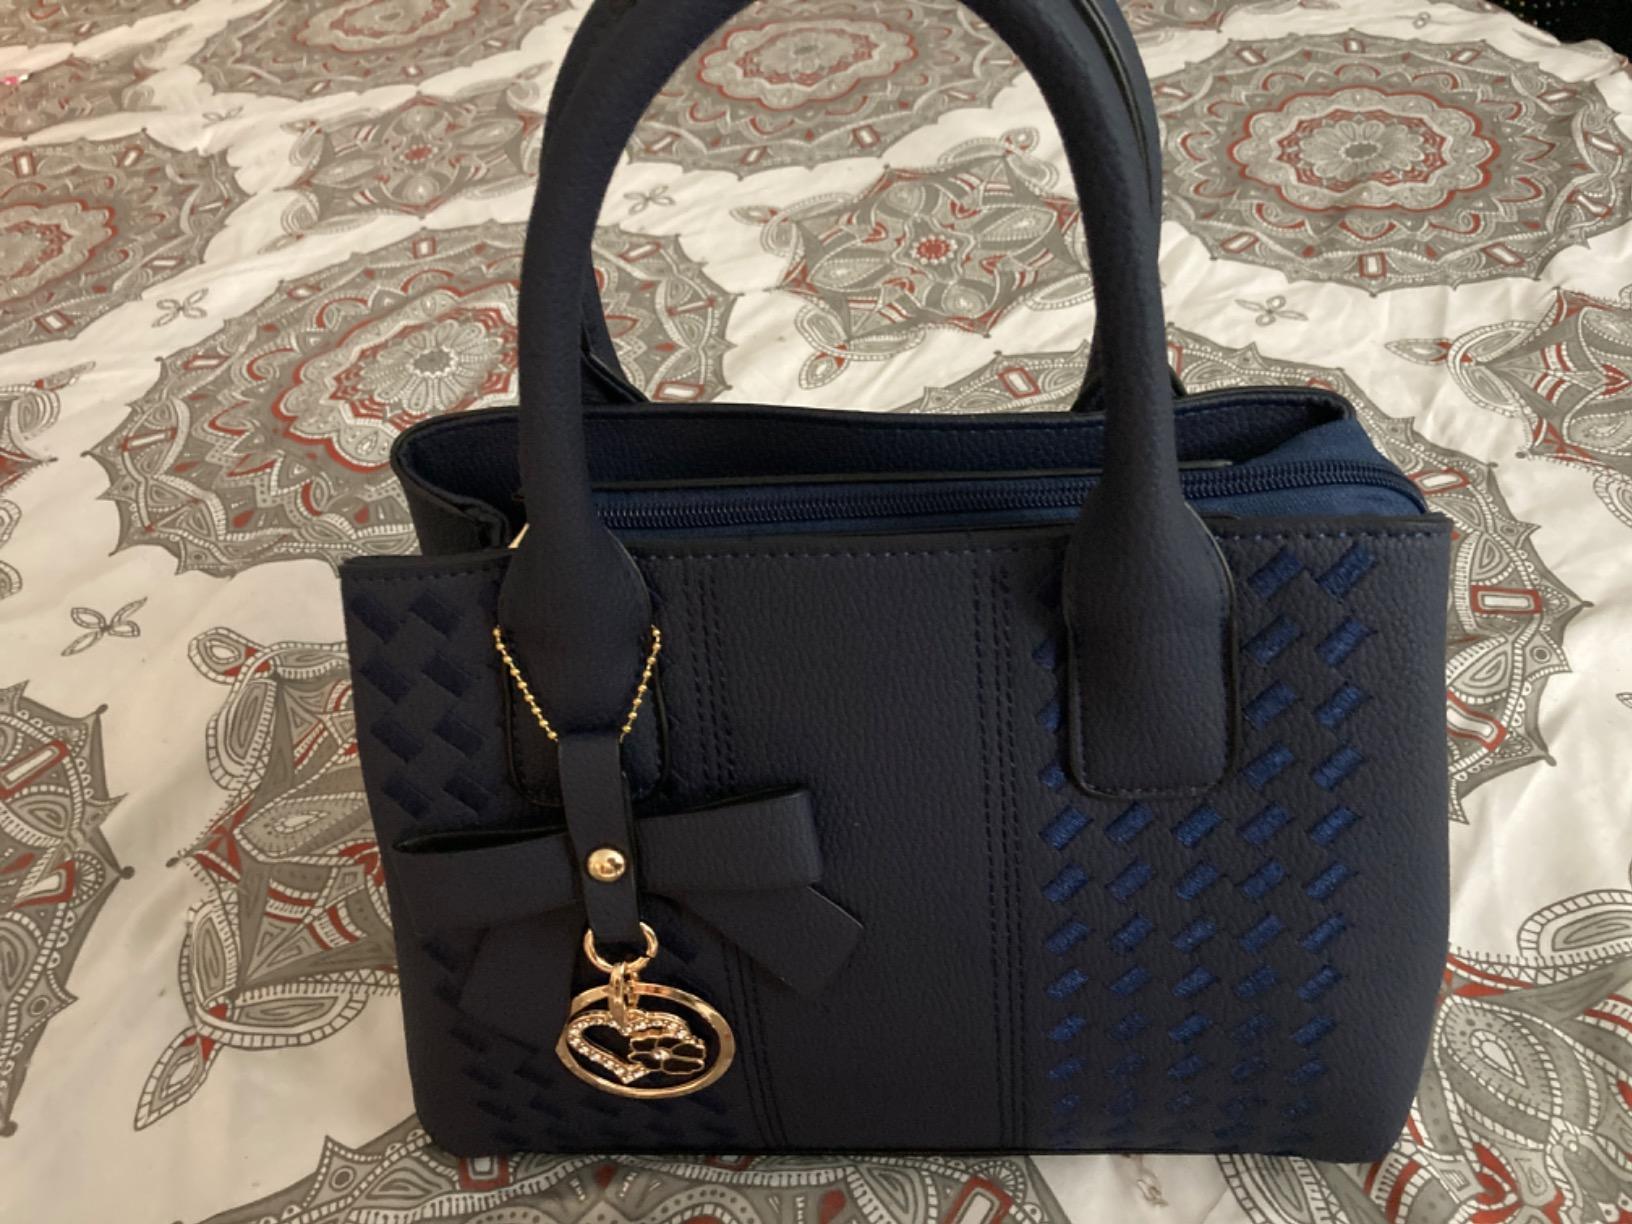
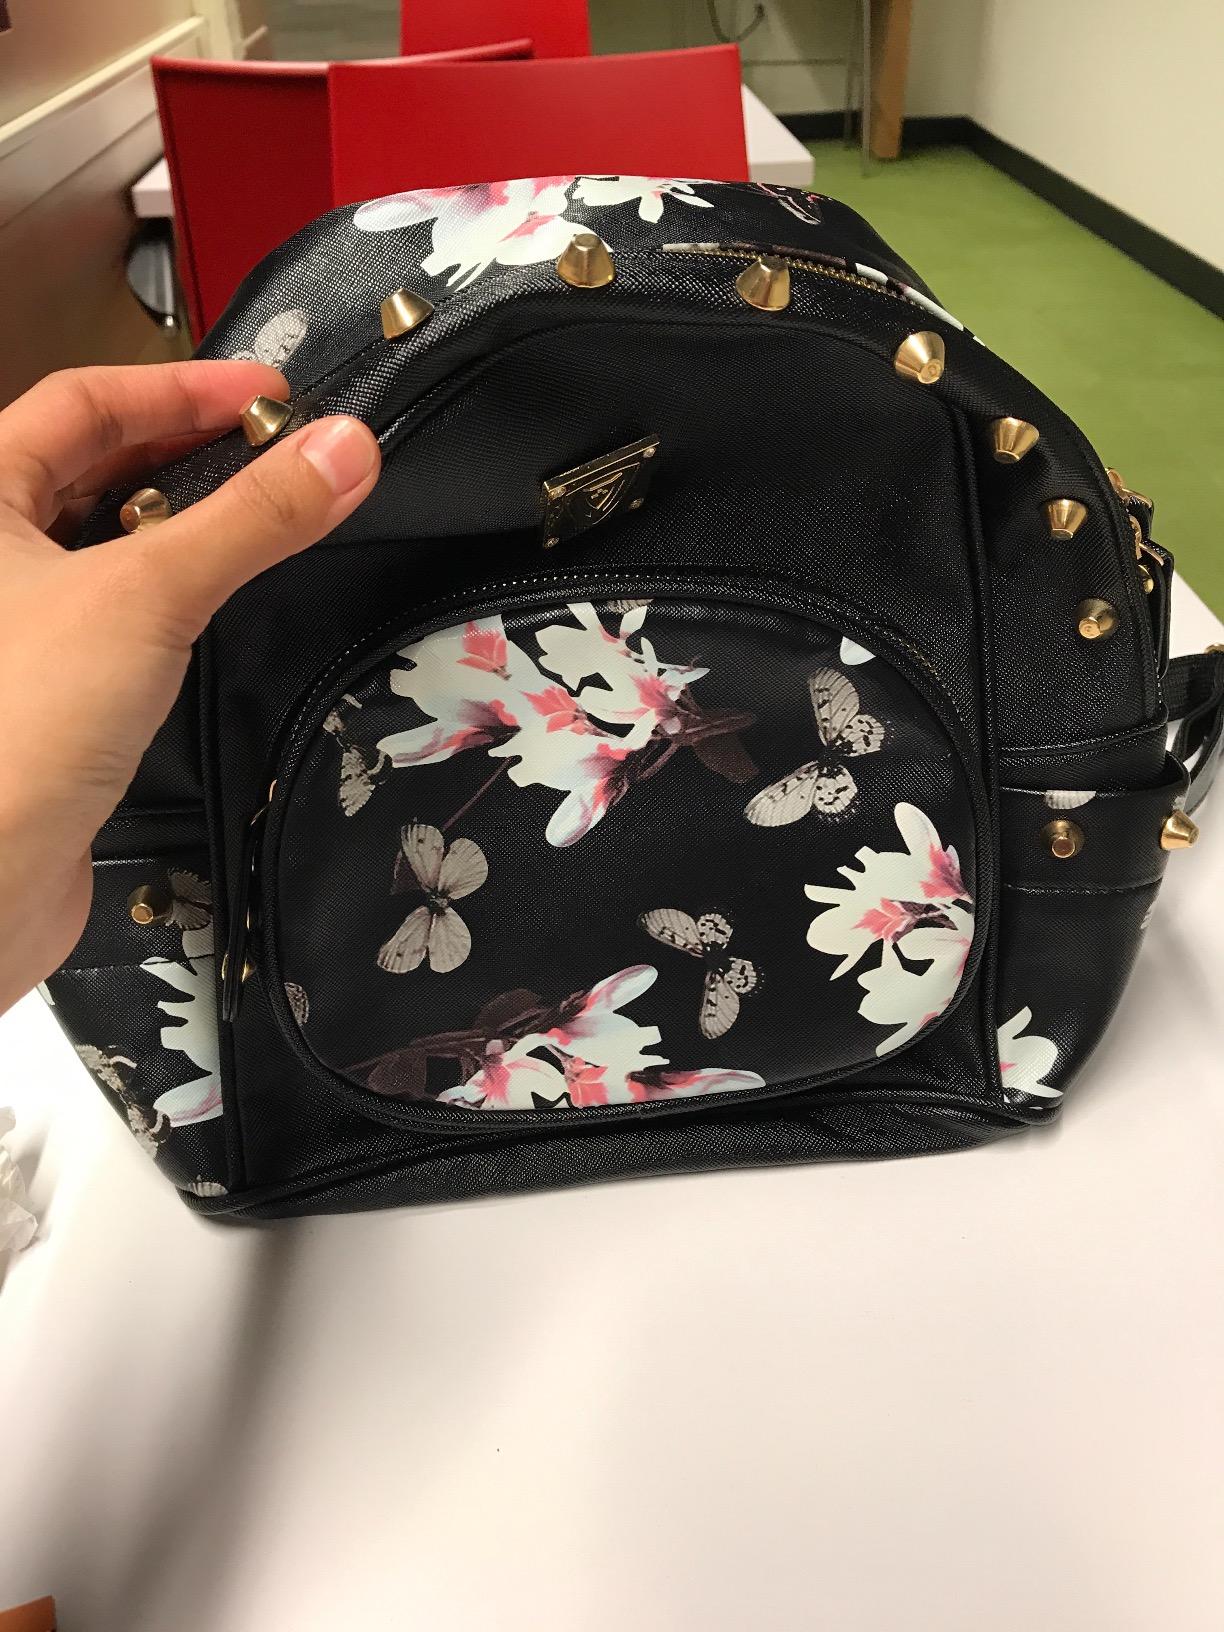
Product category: accessories_handbag
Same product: no